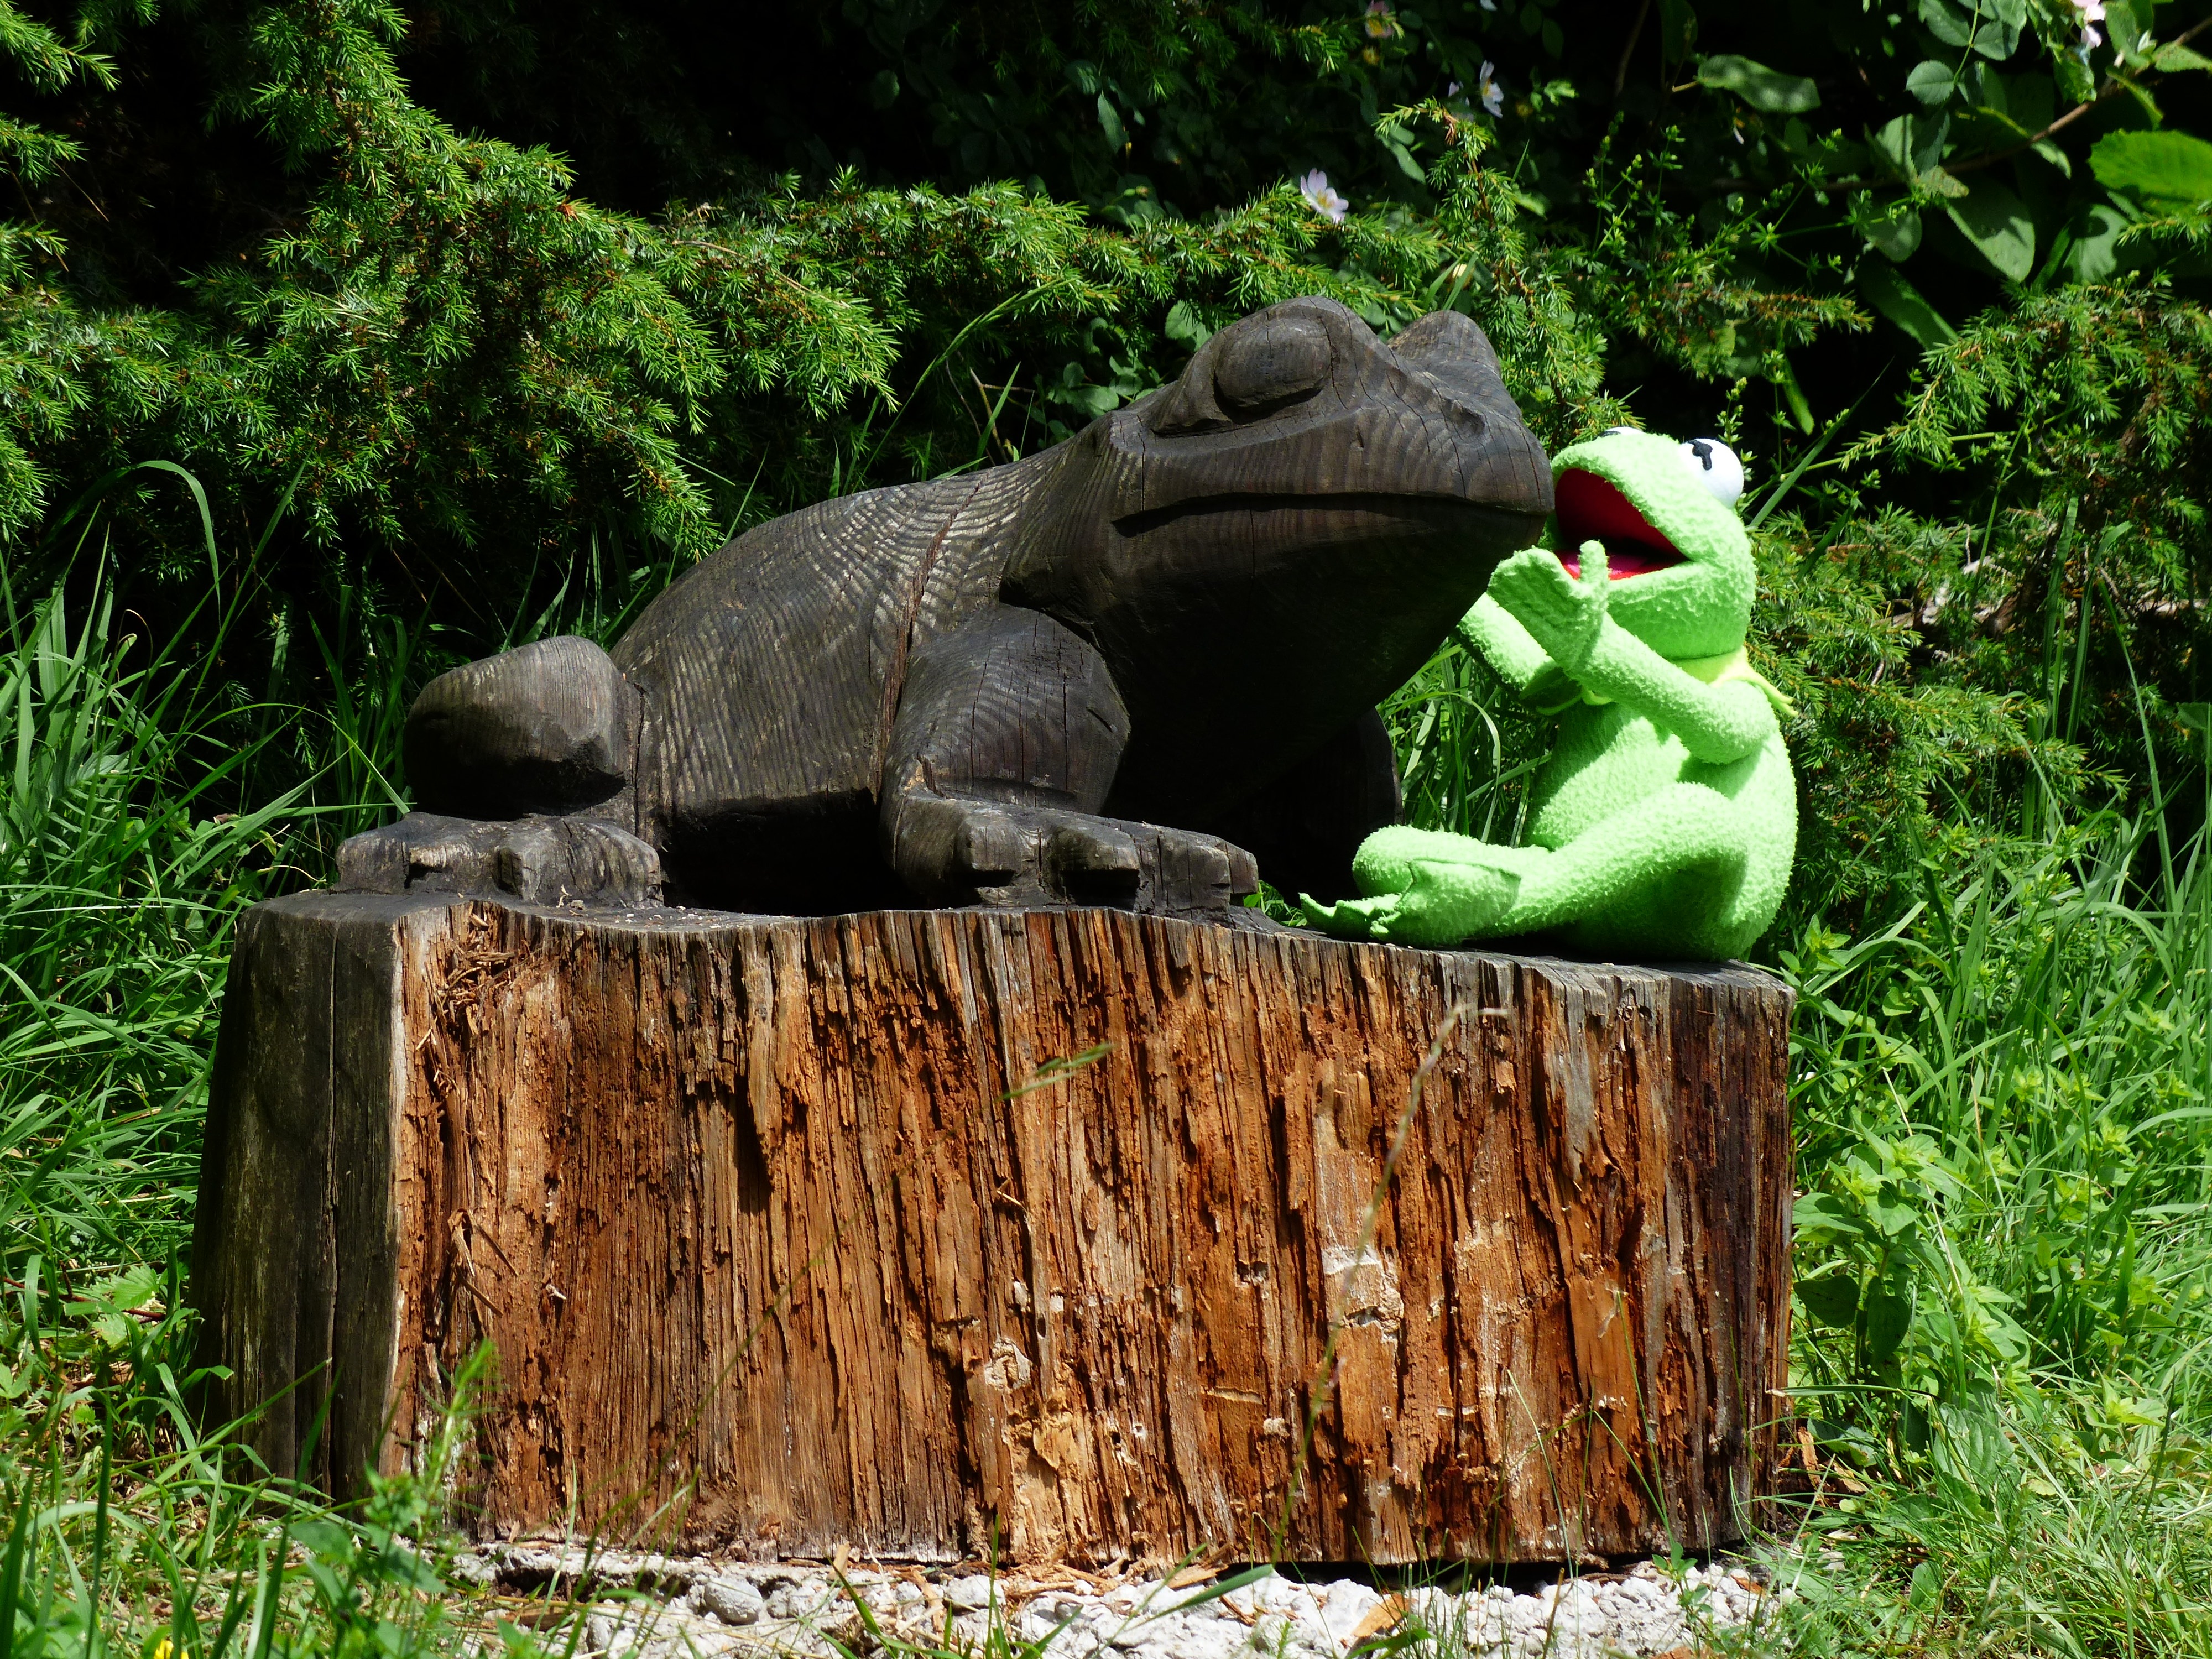
tree, forest, rock, wood, wildlife, zoo, green, jungle, frog, garden, fauna, talk, sculpture, figure, rainforest, carving, kermit, holzfigur, nature trail, talk to each other, talk about a